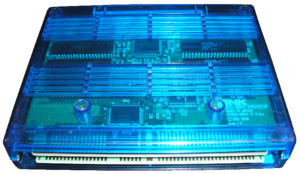
Cartouche Neo-Geo MVS (Metal Slug X: Super Vehicle-001)
Le Neo-Geo MVS est un système de jeux vidéo pour borne d'arcade compatible JAMMA destiné aux salles d'arcade et créé par la société japonaise SNK en 1990. Parallèlement, SNK commercialise une console de jeux vidéo de salon, la Neo-Geo AES, partageant la même base matérielle. SNK arrête la production de tous ses autres systèmes et se consacre au Neo-Geo. Ce matériel fonctionne suivant le couple carte mère et cartouche de jeu vidéo, possédant la capacité de connecter plusieurs jeux en même temps, lui conférant ainsi une modularité inégalée dans le domaine de l'arcade. La qualité des jeux et les choix techniques gagnants vont faire du Neo-Geo un succès, un des systèmes d'arcade les plus célèbres et les plus vendus au monde. Un bon nombre des jeux d'arcade les plus marquants sortent sur le Neo-Geo MVS, comme les jeux des séries Art of Fighting, The King of Fighters, Metal Slug, Fatal Fury ou encore Samurai Shodown. Ce système d'arcade connaît plusieurs révisions et avancées techniques, il sera aussi bien converti que copié ou imité par la concurrence dans le but d'égaler sa réussite. Le Neo-Geo arrêtera sa grande épopée au début des années 2000 quand l'aventure SNK sombrera.